Sergey Martinson

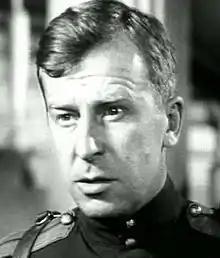

Sergey Aleksandrovich Martinson (– 2 September 1984) was a Soviet and Russian stage, film and voice actor. People's Artist of the RSFSR (1964).